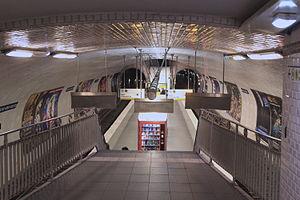
Michel-Ange - Molitor est une station des lignes 9 et 10 du métro de Paris, située dans le 16ᵉ arrondissement de Paris.